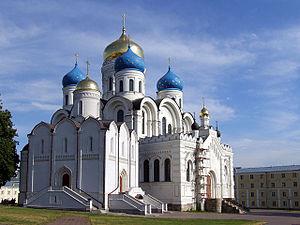
Liste des églises orthodoxes et des clochers les plus hauts du monde dont la hauteur dépasse 70 mètres.
Dzerjinski, autrefois Ougrecha, est une ville de l'oblast de Moscou, en Russie. Sa population s'élevait à 56 257 habitants en 2019.